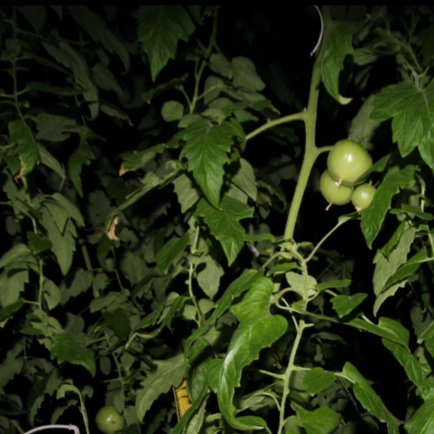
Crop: tomato